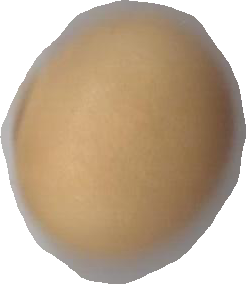
Variety: Grobogan